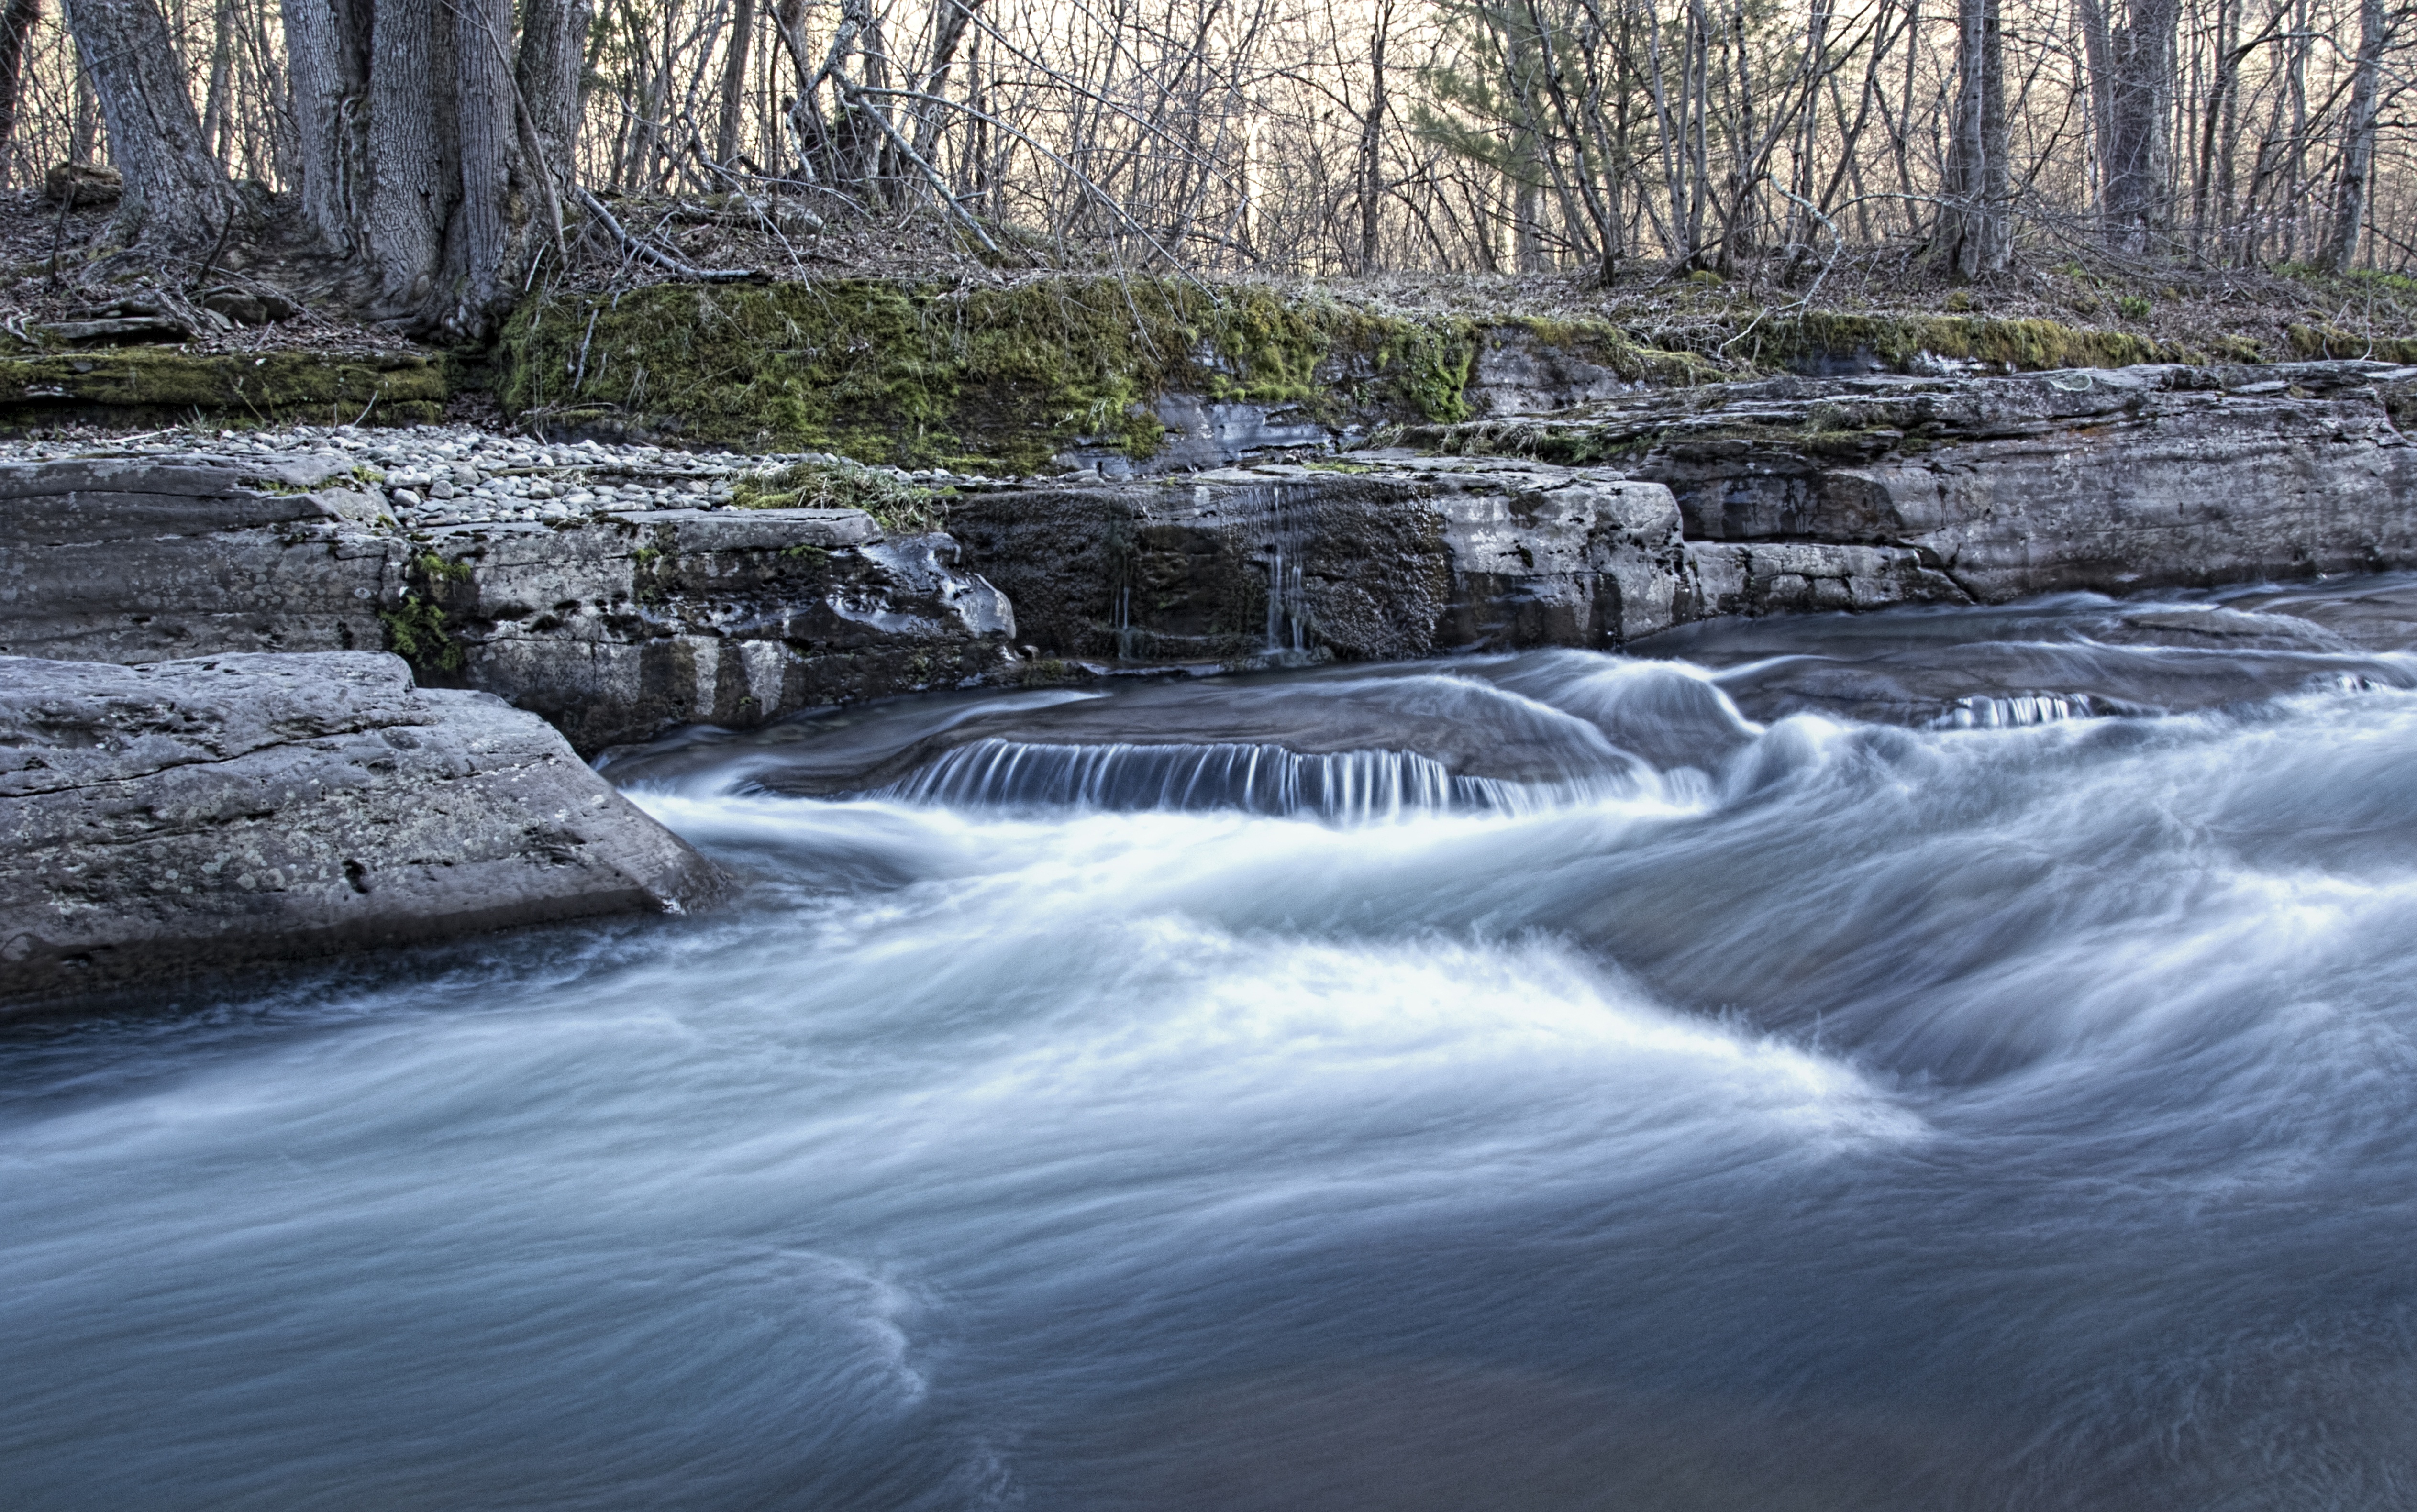
landscape, tree, water, nature, rock, waterfall, creek, winter, river, stream, rapid, body of water, rocks, bank, cool image, arroyo, waterscape, woodland, tributary, cool photo, water feature, watercourse, freezing, state park, water resources, fluvial landforms of streams